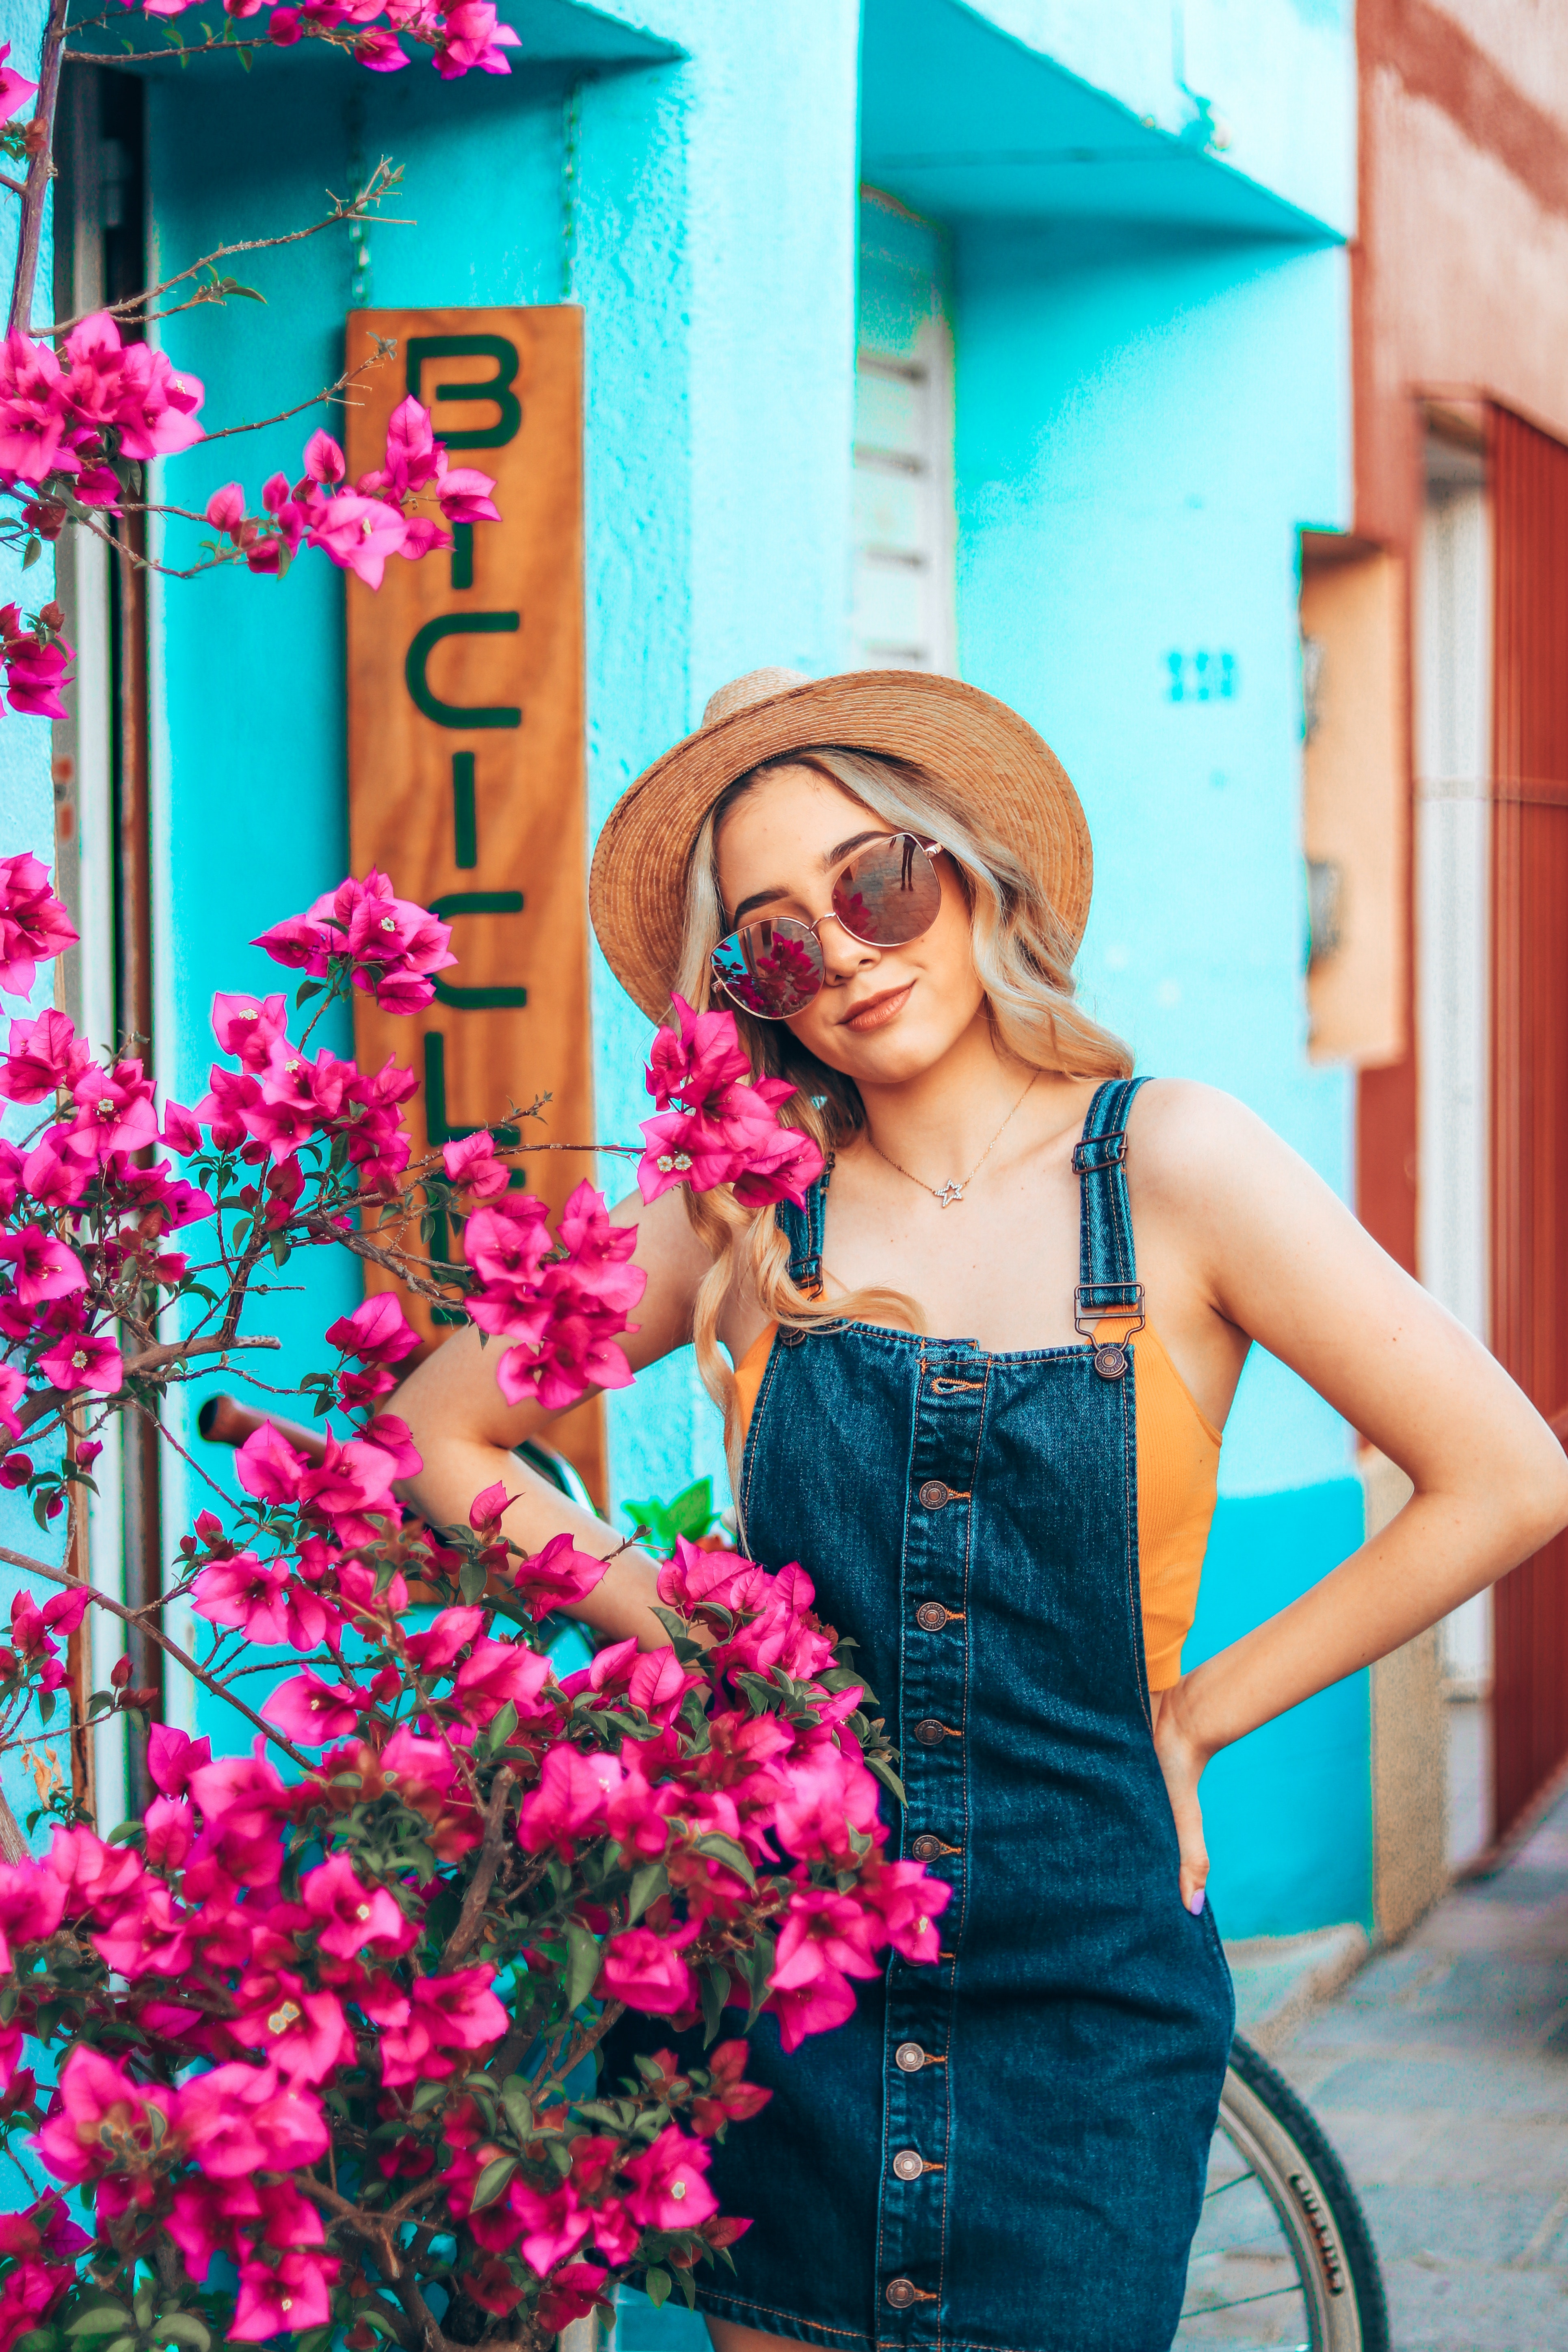
woman, flower, smile, photograph, blue, plant, green, vision care, tire, sunglasses, happy, pink, wheel, hat, petal, eyewear, red, summer, magenta, flower arranging, beauty, electric blue, rose, sun hat, leisure, bicycle wheel, fashion accessory, annual plant, formal wear, floral design, spring, rose family, floristry, peach, rose order, cut flowers, garden roses, vacation, shrub, bouquet, fun, portrait photography, blossom, photography, street, tourism, photo shoot